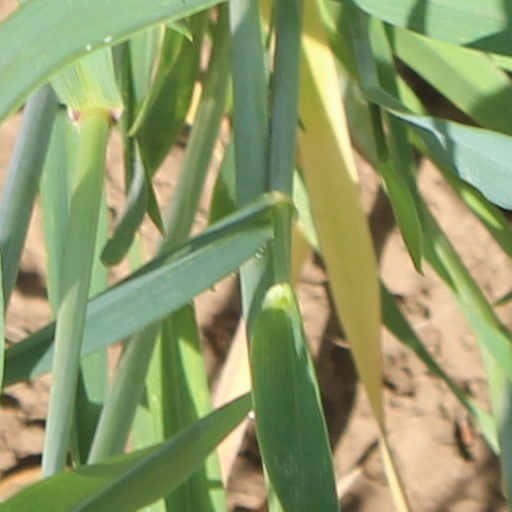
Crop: wheat